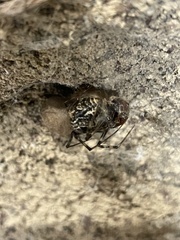
Species: Parasteatoda_tepidariorum